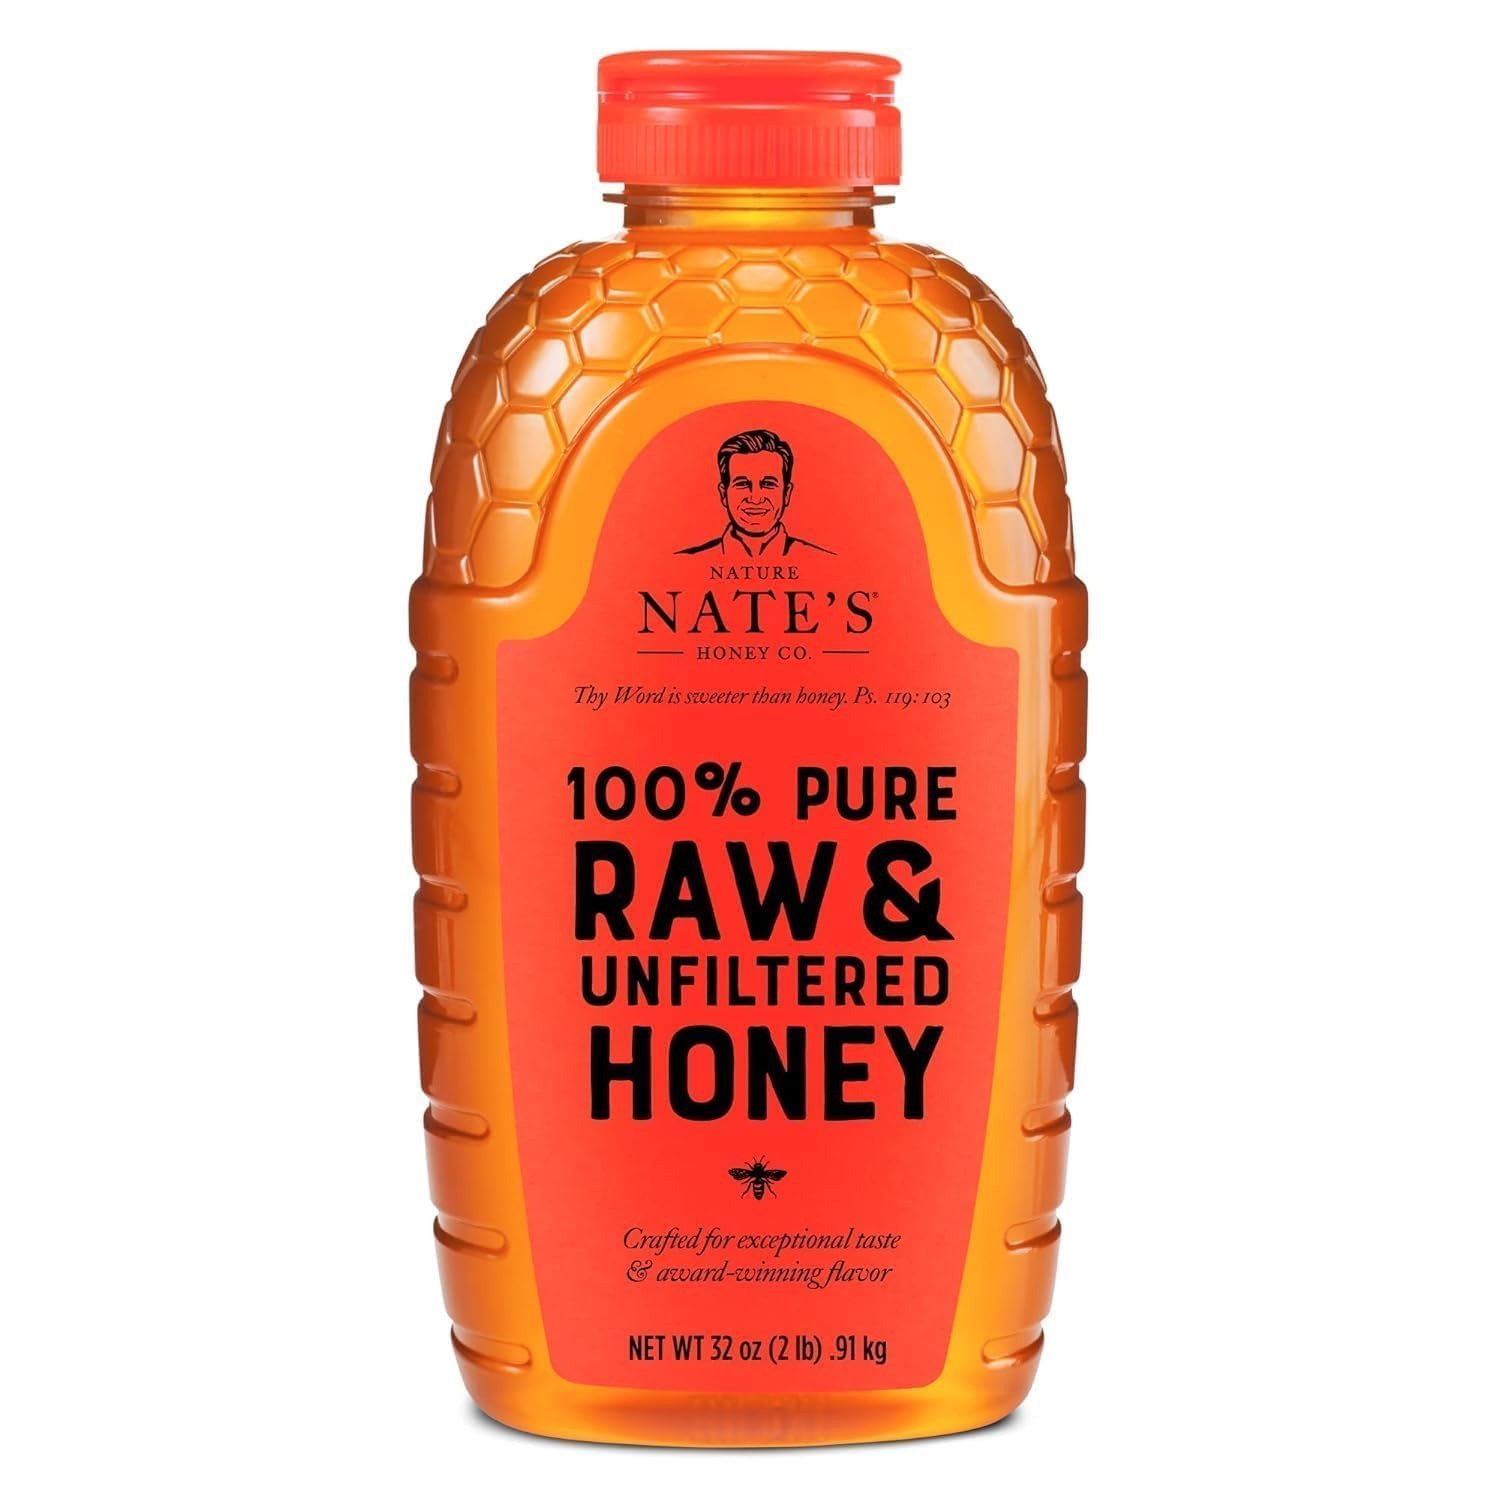
Item Name: Nate's 100% Pure, Raw & Unfiltered Honey - Award-Winning Taste, 32oz. Squeeze Bottle
Bullet Point 1: Nate's 100% Pure, Raw & Unfiltered Honey is a sweetener as nature intended, with one ingredient: Honey. All we add is the bottle.
Bullet Point 2: PURITY GUARANTEE: Every bottle of Nate's most-trusted honey has a purity guarantee to uphold strict testing standards that provide an unmatched level of care and precision that would make any honeybee proud.
Bullet Point 3: BEST TASTE: Our blend of honey varietals is crafted for exceptional taste, earning us an award-winning flavor through ChefsBestTM.
Bullet Point 4: RAW & UNFILTERED: Raw & Unfiltered means it is gently warmed for pourability and unfiltered to keep the natural goodness, like pollen, intact.
Bullet Point 5: DAILY DRIZZLE: Enjoy Nate's 100% Pure, Raw & Unfiltered Honey on anything needing a little natural sweetness - morning coffee or tea, oatmeal, yogurt - or as a better-for-you sweetener in baked goods.
Value: 32.0
Unit: Ounce

Price: 16.79